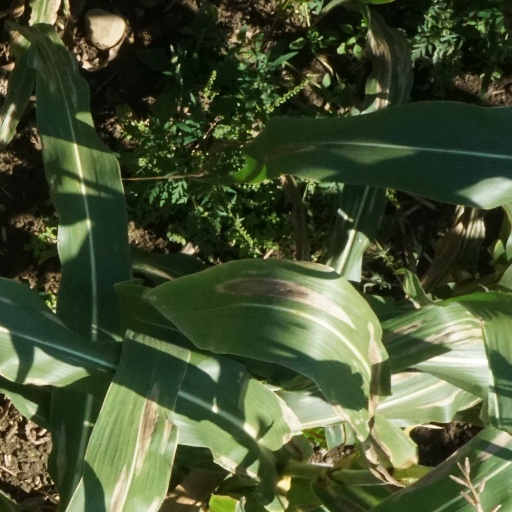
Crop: maize; corn